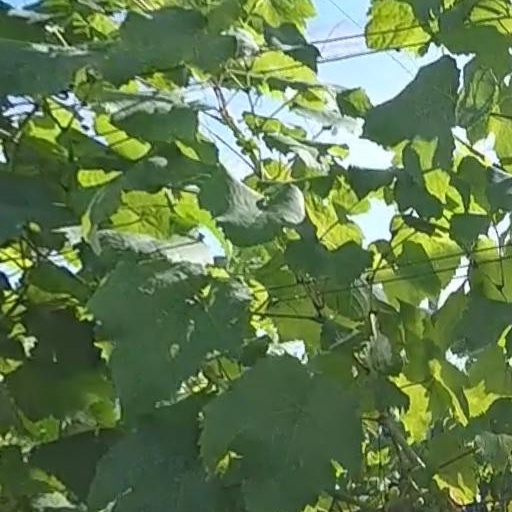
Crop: grape